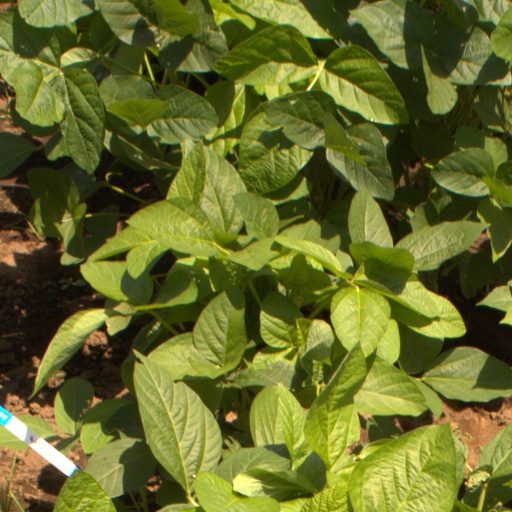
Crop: soybean